Renáta Tyršová

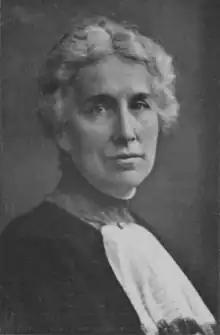

Renáta Tyršová (née Renata Maria Adelina Fügner; 31 July 1854, Prague – 22 February 1937, Prague) was a Czech ethnographer and art historian. She is best remembered for writing about embroidery, folk costume, and home decor in Bohemia, Moravia, and Silesia in her works "Rukopis Královodvorský" (1896), "Slovácké vyšívání" (1897), "Lidový kroj v Čechách, na Moravě a ve Slezsku" (1918), and "Nauka o kroji" (1923).